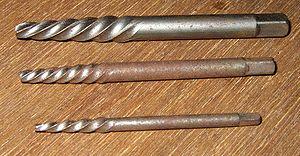
L'extracteur de goujon ou extracteur de vis est un outil qui permet d'extraire de leurs logements des vis ou goujons lorsqu'ils sont cassés et qu'ils ne peuvent plus être dévissés traditionnellement à l'aide d'une clef. Il en existe de deux types : l'extracteur à cannelure hélicoïdale à gauche et l'extracteur droit. Il en existe de plusieurs grandeurs en rapport avec les normes ISO, et s'utilise avec un tourne-à-gauche par le biais de son emmanchement carré situé à l'extrémité de l'outil.